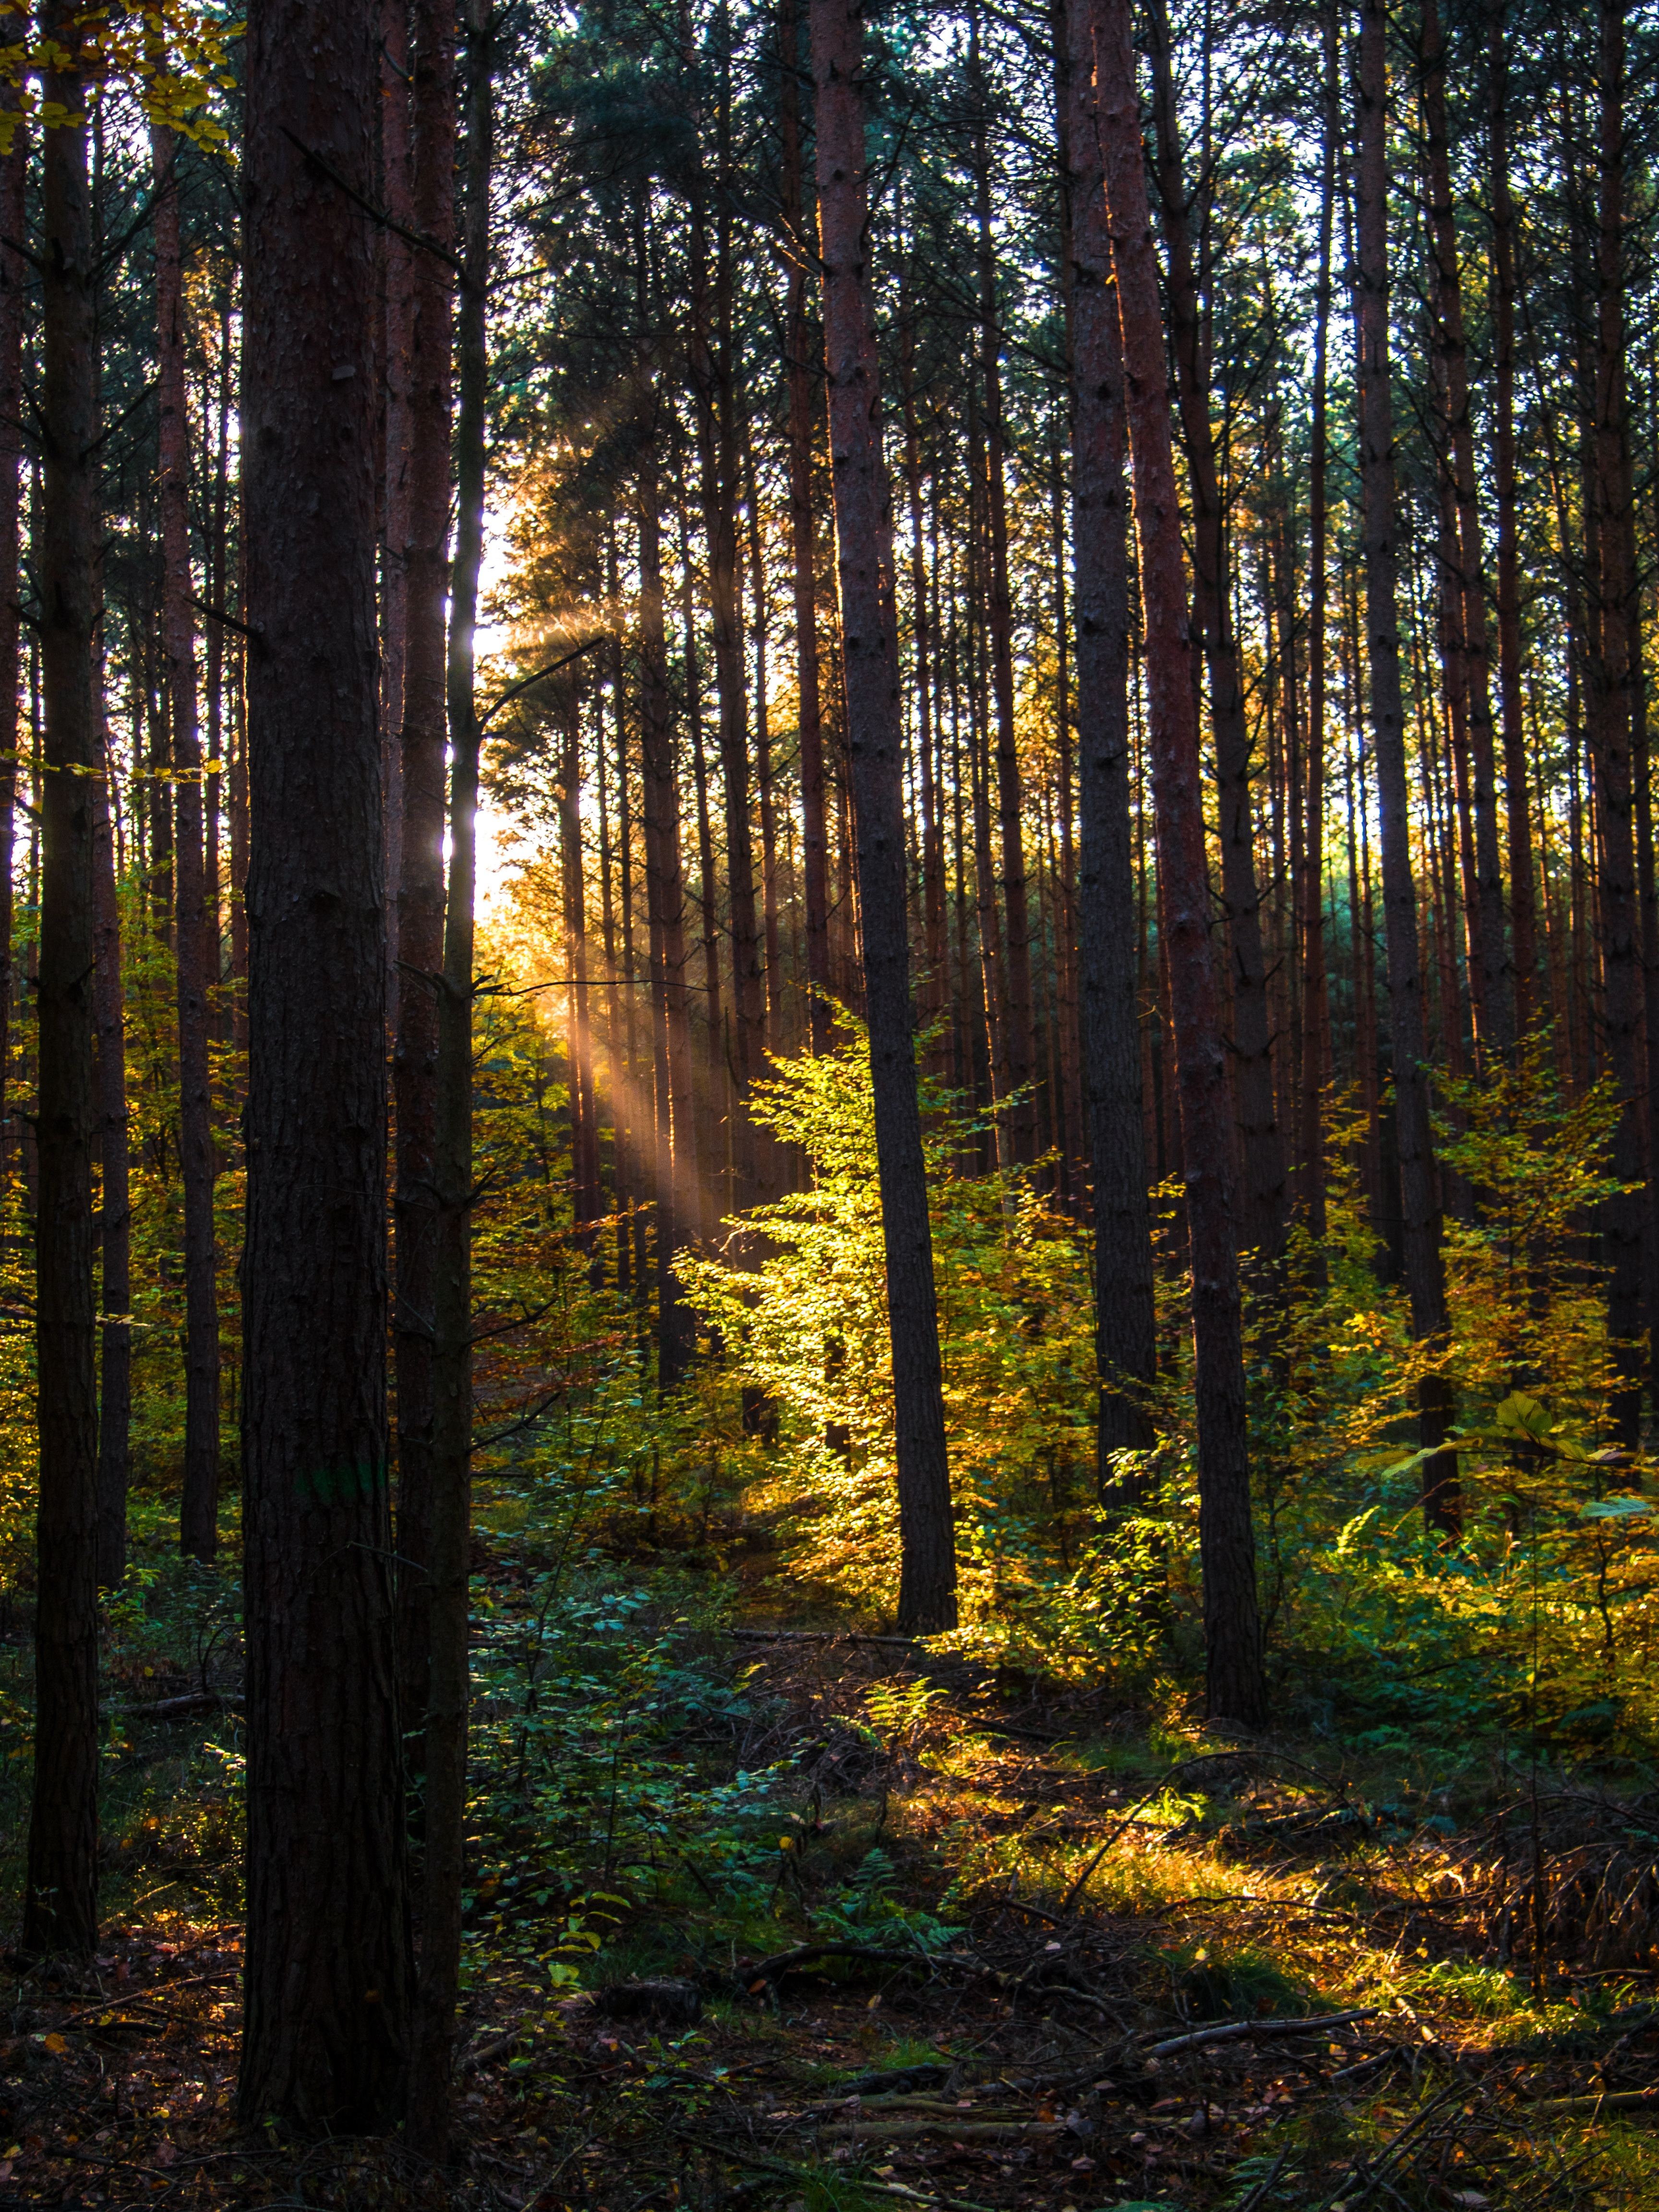
landscape, tree, nature, forest, wilderness, branch, light, plant, sun, sunlight, leaf, autumn, shadow, season, trees, sunny, spruce, deciduous, grove, woodland, habitat, mood, fall foliage, ecosystem, forest path, biome, old growth forest, natural environment, geographical feature, atmospheric phenomenon, woody plant, temperate broadleaf and mixed forest, temperate coniferous forest